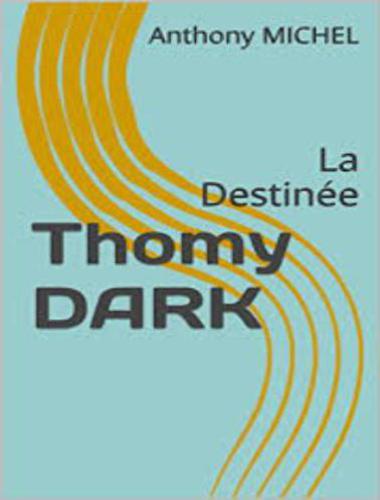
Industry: Food